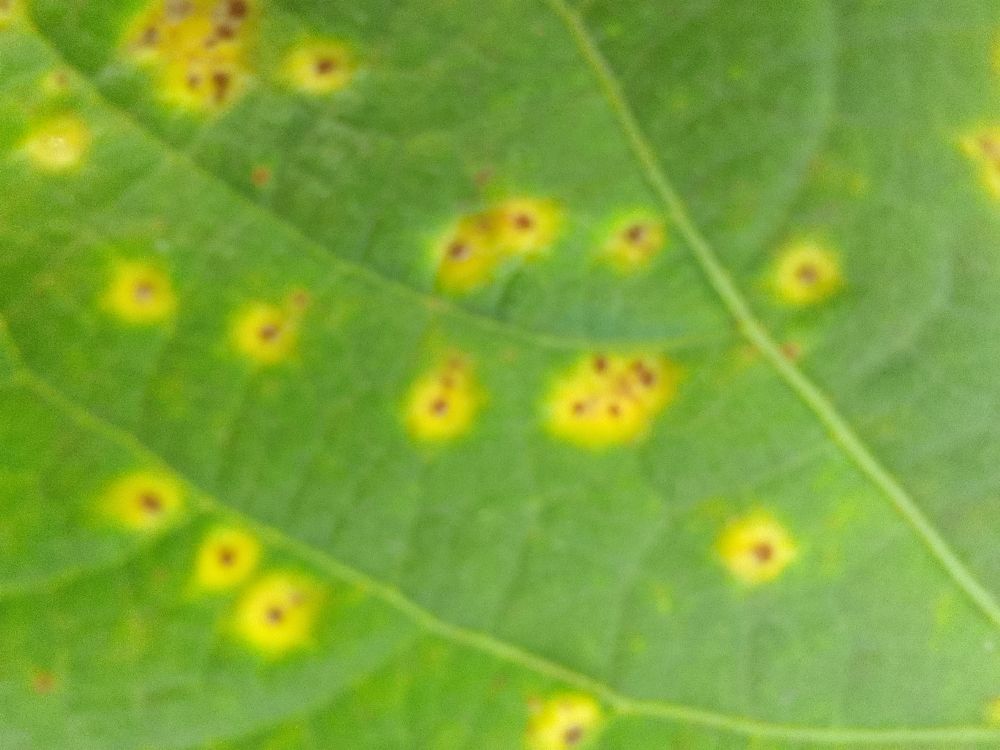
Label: rust